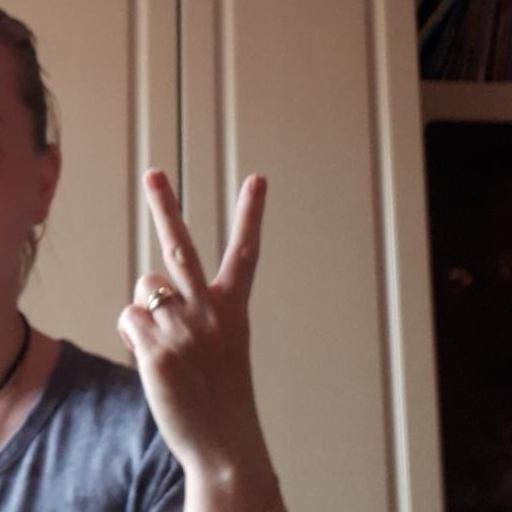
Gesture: peace_inverted